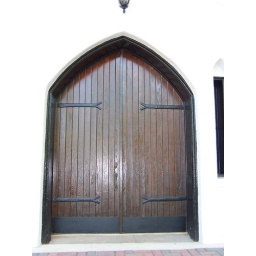
Funeral home doors in Madison